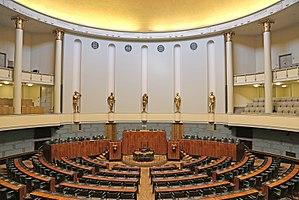
L'Eduskunta est le parlement monocaméral de la Finlande. Il compte 200 députés et siège à l'Eduskuntatalo à Helsinki, la capitale du pays.
Le gouvernement finlandais est l'institution disposant du pouvoir exécutif en Finlande. Le pays fonctionnant sur la base d'un régime parlementaire, il ne peut gouverner sans disposer de la confiance de la Diète nationale.
Le palais de l'Eduskunta est un bâtiment de Helsinki accueillant le siège de l'Eduskunta, l'unique chambre parlementaire de Finlande.